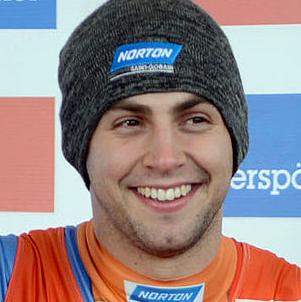
Age: 24